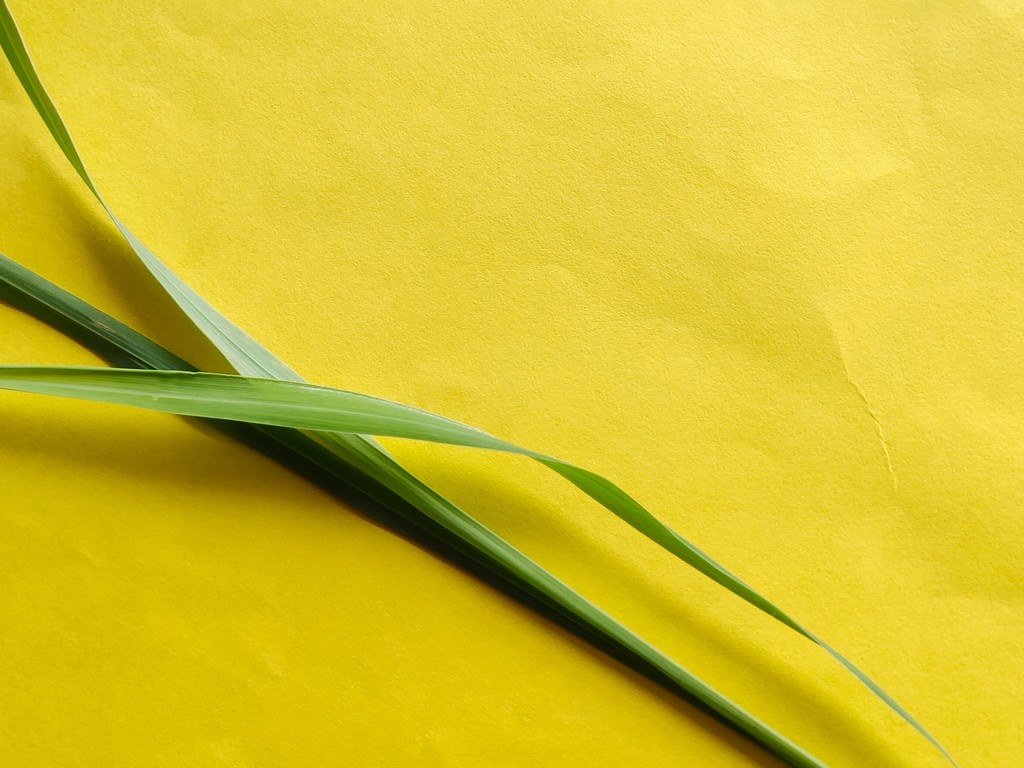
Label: Healthy